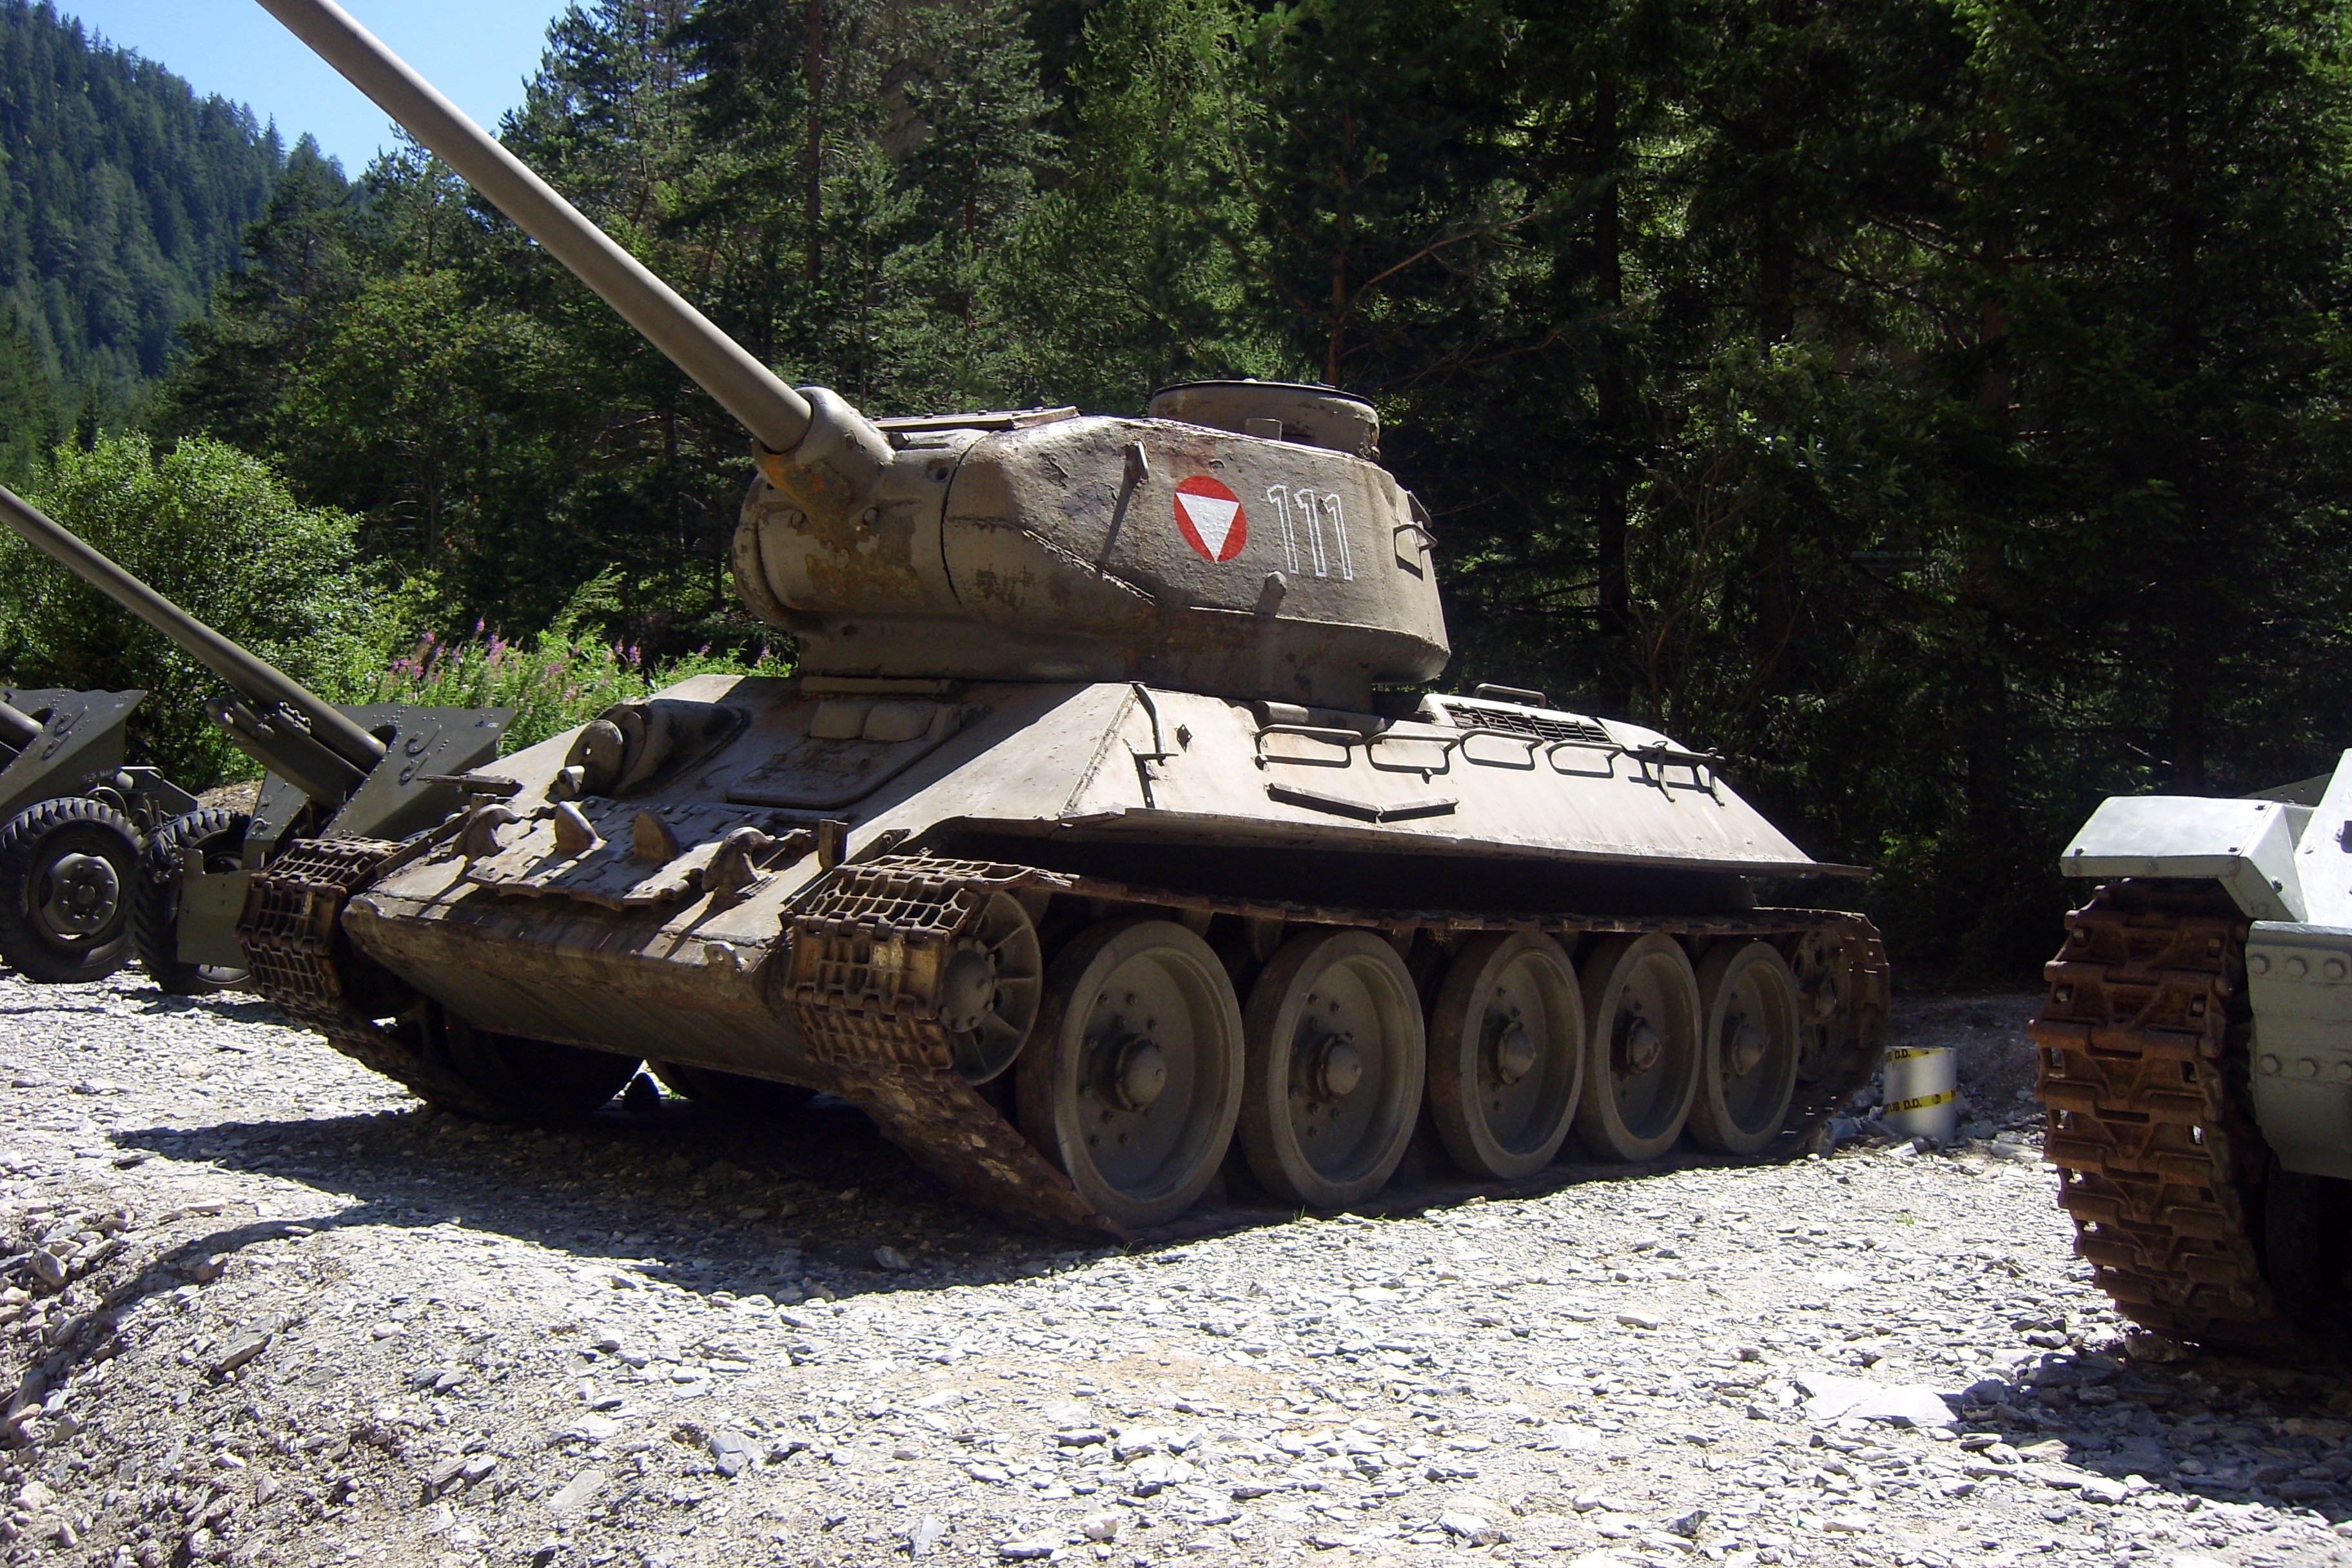
old, military, army, vehicle, weapon, tank, obsolete, panzer, land vehicle, armored car, crawler, combat vehicle, self propelled artillery